Moddershall

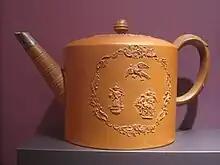
Original reddish-brown Stafford Pottery coffee pot, now on display at the DAR Museum, Washington, D.C.

Moddershall village is mentioned in Domesday Book, listed as "Modders Hale". During the 10th century, farming was the main activity, with the local reddish-brown clay being used to create suitable building bricks, topped with slate roofs.